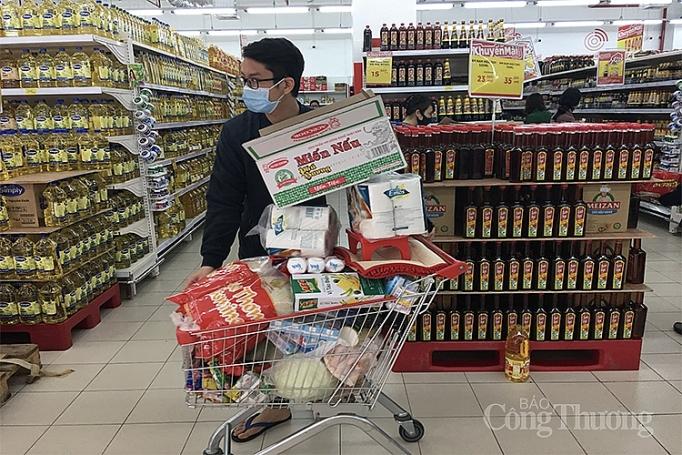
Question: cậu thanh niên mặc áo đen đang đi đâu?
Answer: đang đi siêu thị